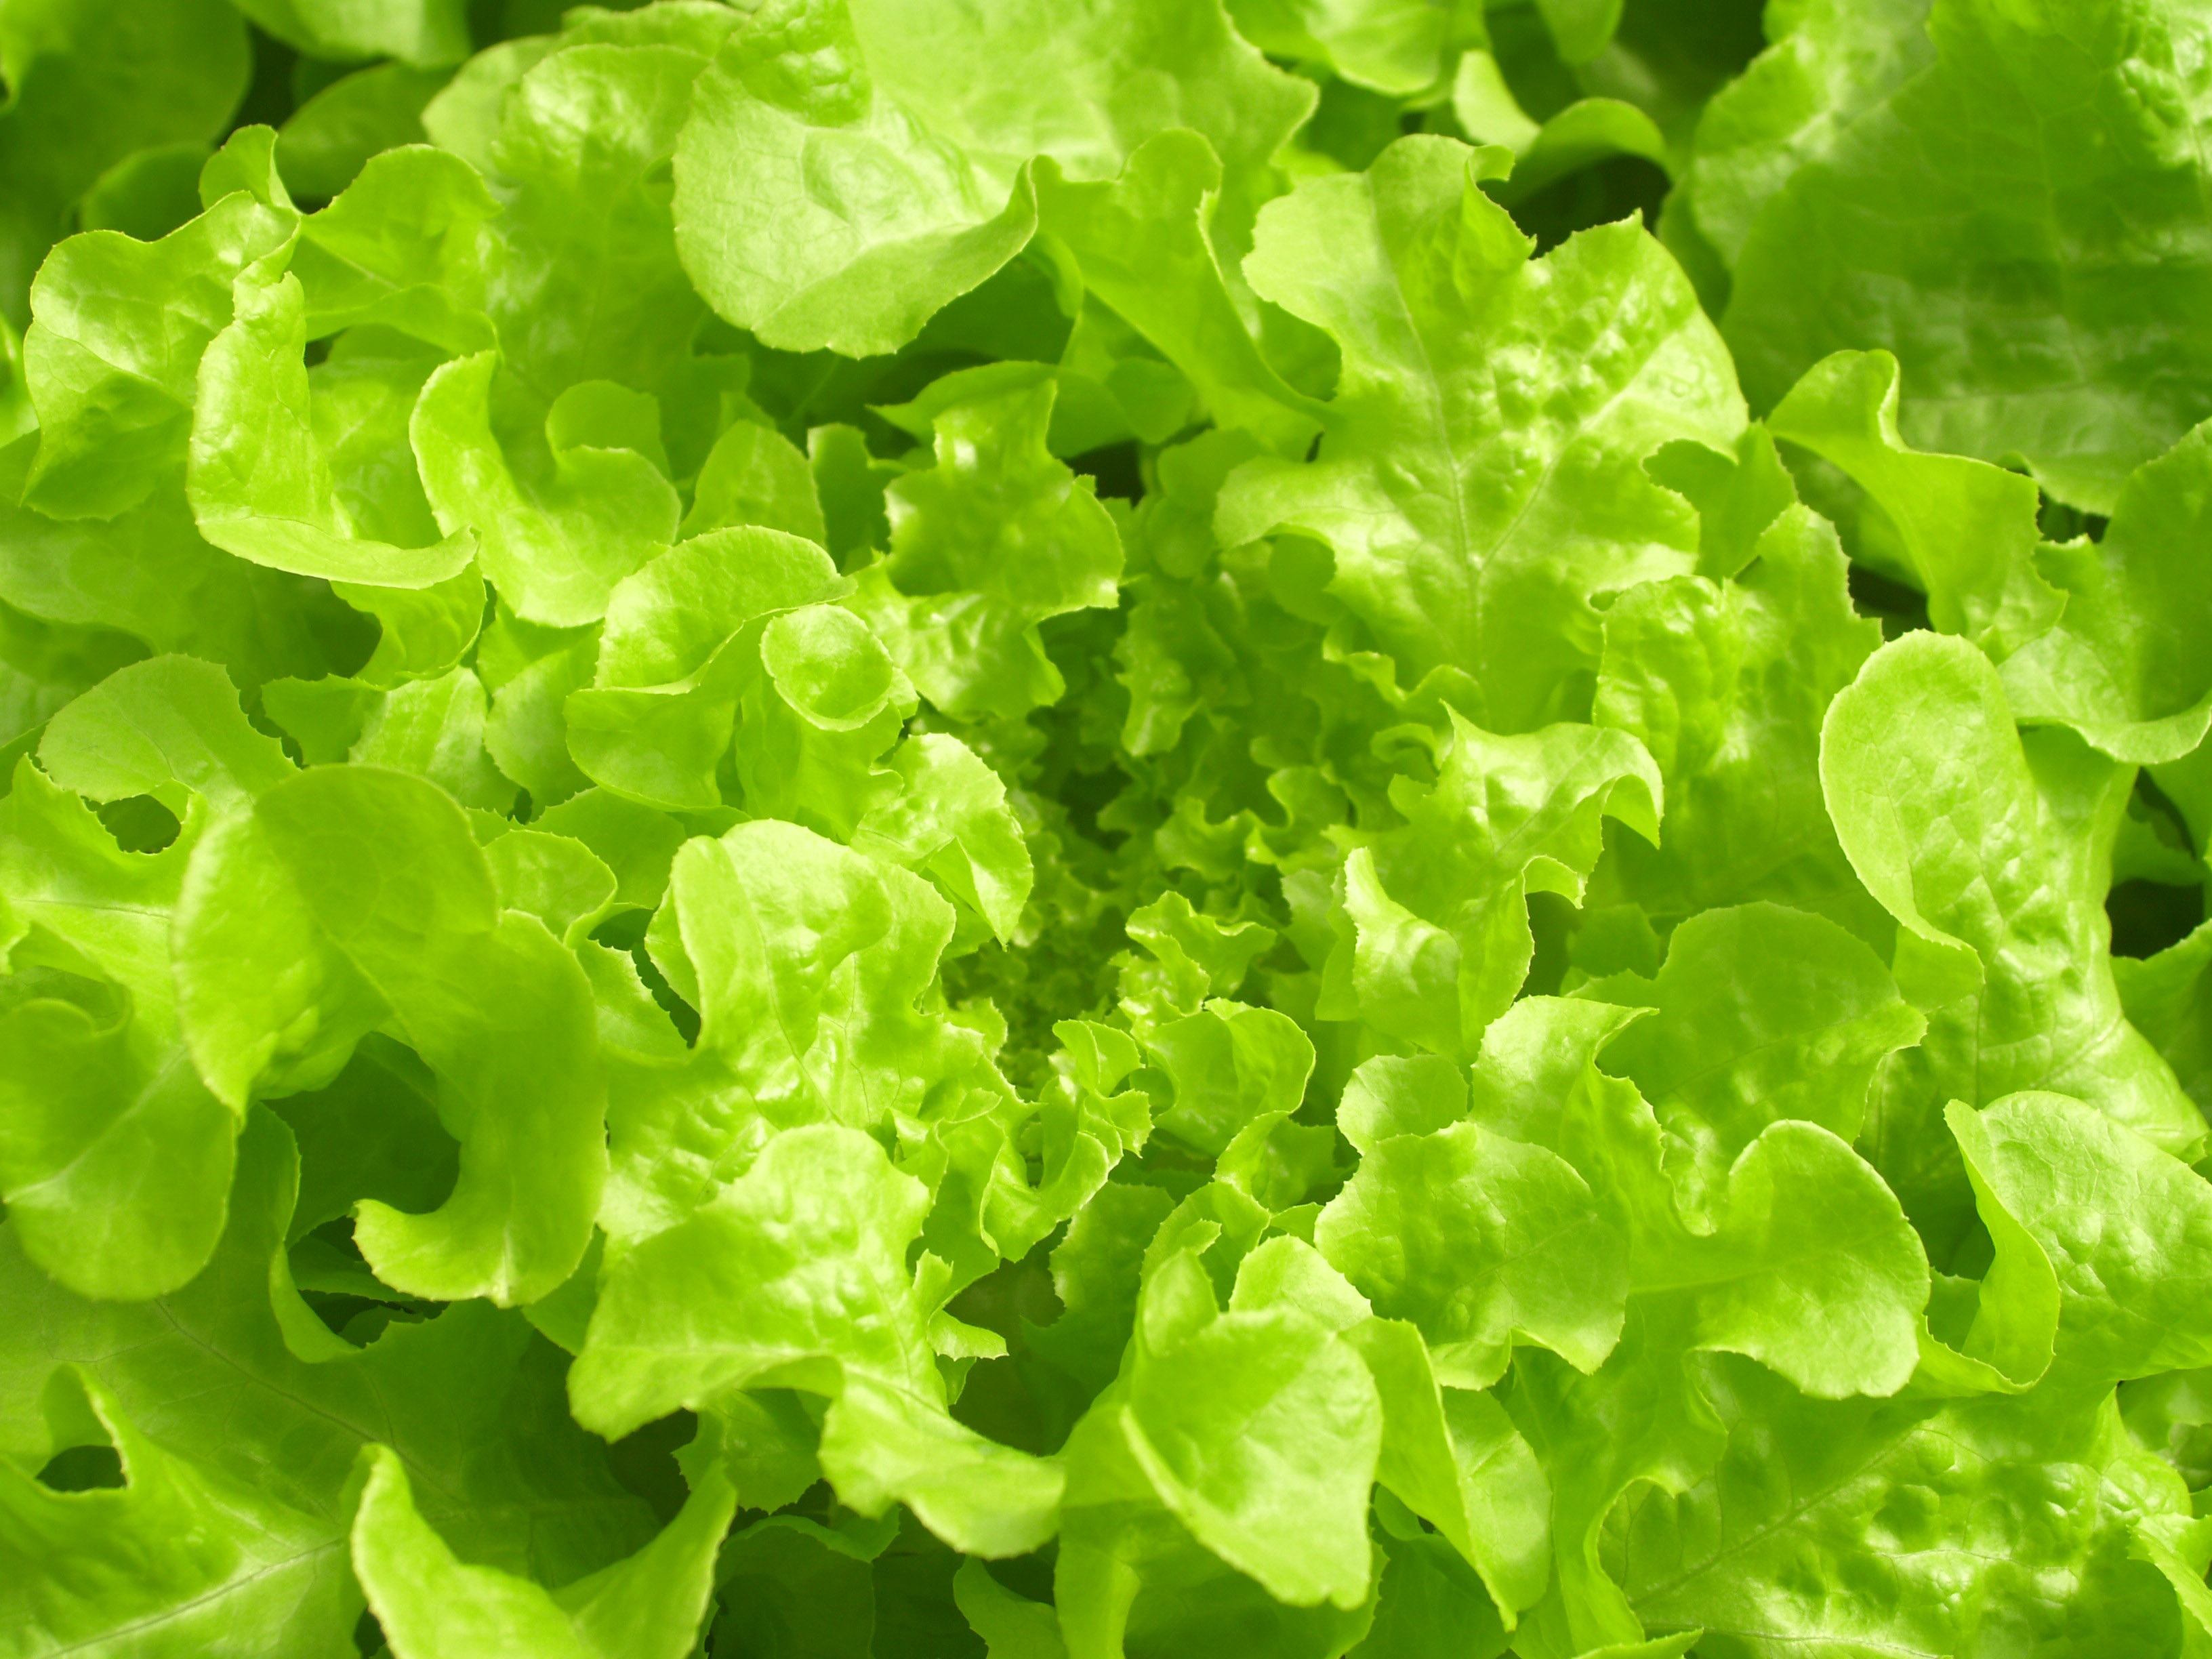
nature, growth, plant, technology, farm, stem, leaf, asian, environment, young, food, salad, green, farming, cooking, produce, vegetable, color, grow, fresh, market, agriculture, garden, healthy, delicious, health, greenhouse, material, lettuce, cook, fried, cooked, nutrition, raw, trade, good, vibrant, fiber, vitamins, brassica, organic, products, nursery, cultivate, healthcare, hydroponic, green algae, annual plant, land plant, brassica rapa, leaf vegetable, centella